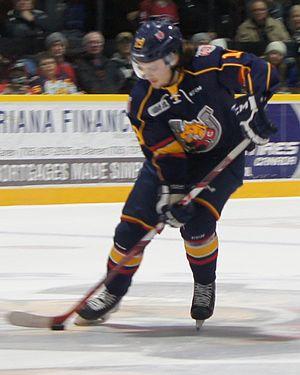
Rasmus Andersson est un joueur professionnel suédois de hockey sur glace. Il évolue au poste de défenseur. Il est le fils du joueur et entraîneur de hockey sur glace Peter Andersson et le frère de Calle Andersson.